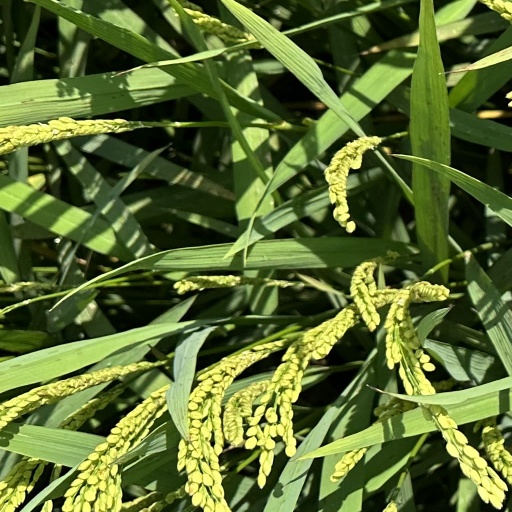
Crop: rice